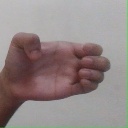
अक्षर: ख